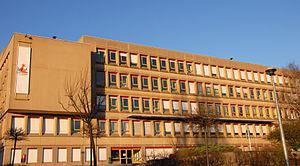
Le lycée Michel-Rodange est un établissement scolaire public luxembourgeois situé à Luxembourg-Ville. Il a été créé en 1968.